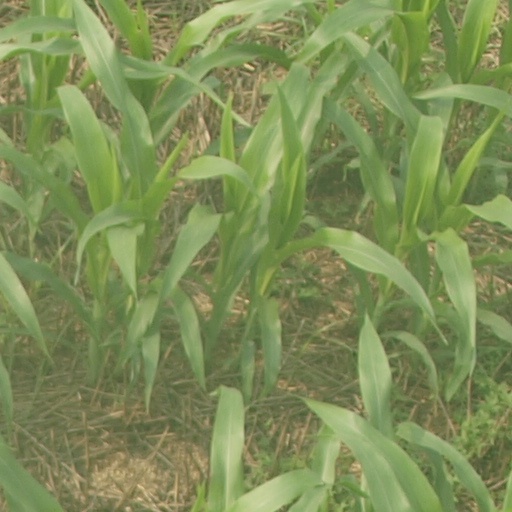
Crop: maize; corn